Talakaveri

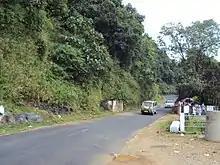
Talakaveri Road

It is believed that Mayura Varma, and the Kadamba king Narasimman, who ruled vast areas of southern and central India in the 4th Century A.D., brought Brahmins from Ahi Kshetra and put them in charge of various temples in Tulu Nadu.